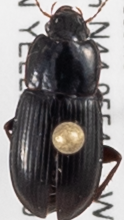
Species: Harpalus ellipsis
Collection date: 2019-07-24
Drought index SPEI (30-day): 0.03
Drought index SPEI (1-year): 0.47
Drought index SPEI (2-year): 1.45